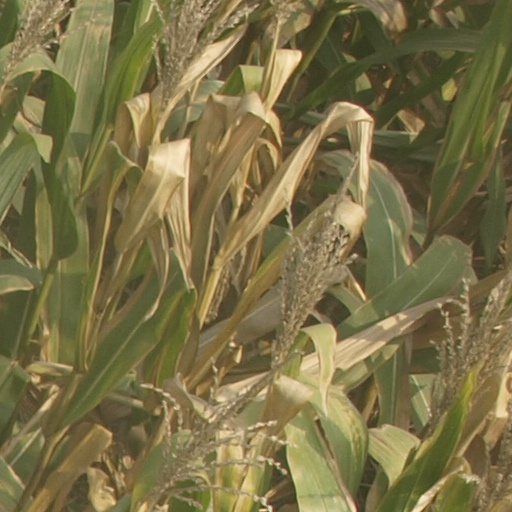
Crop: maize; corn